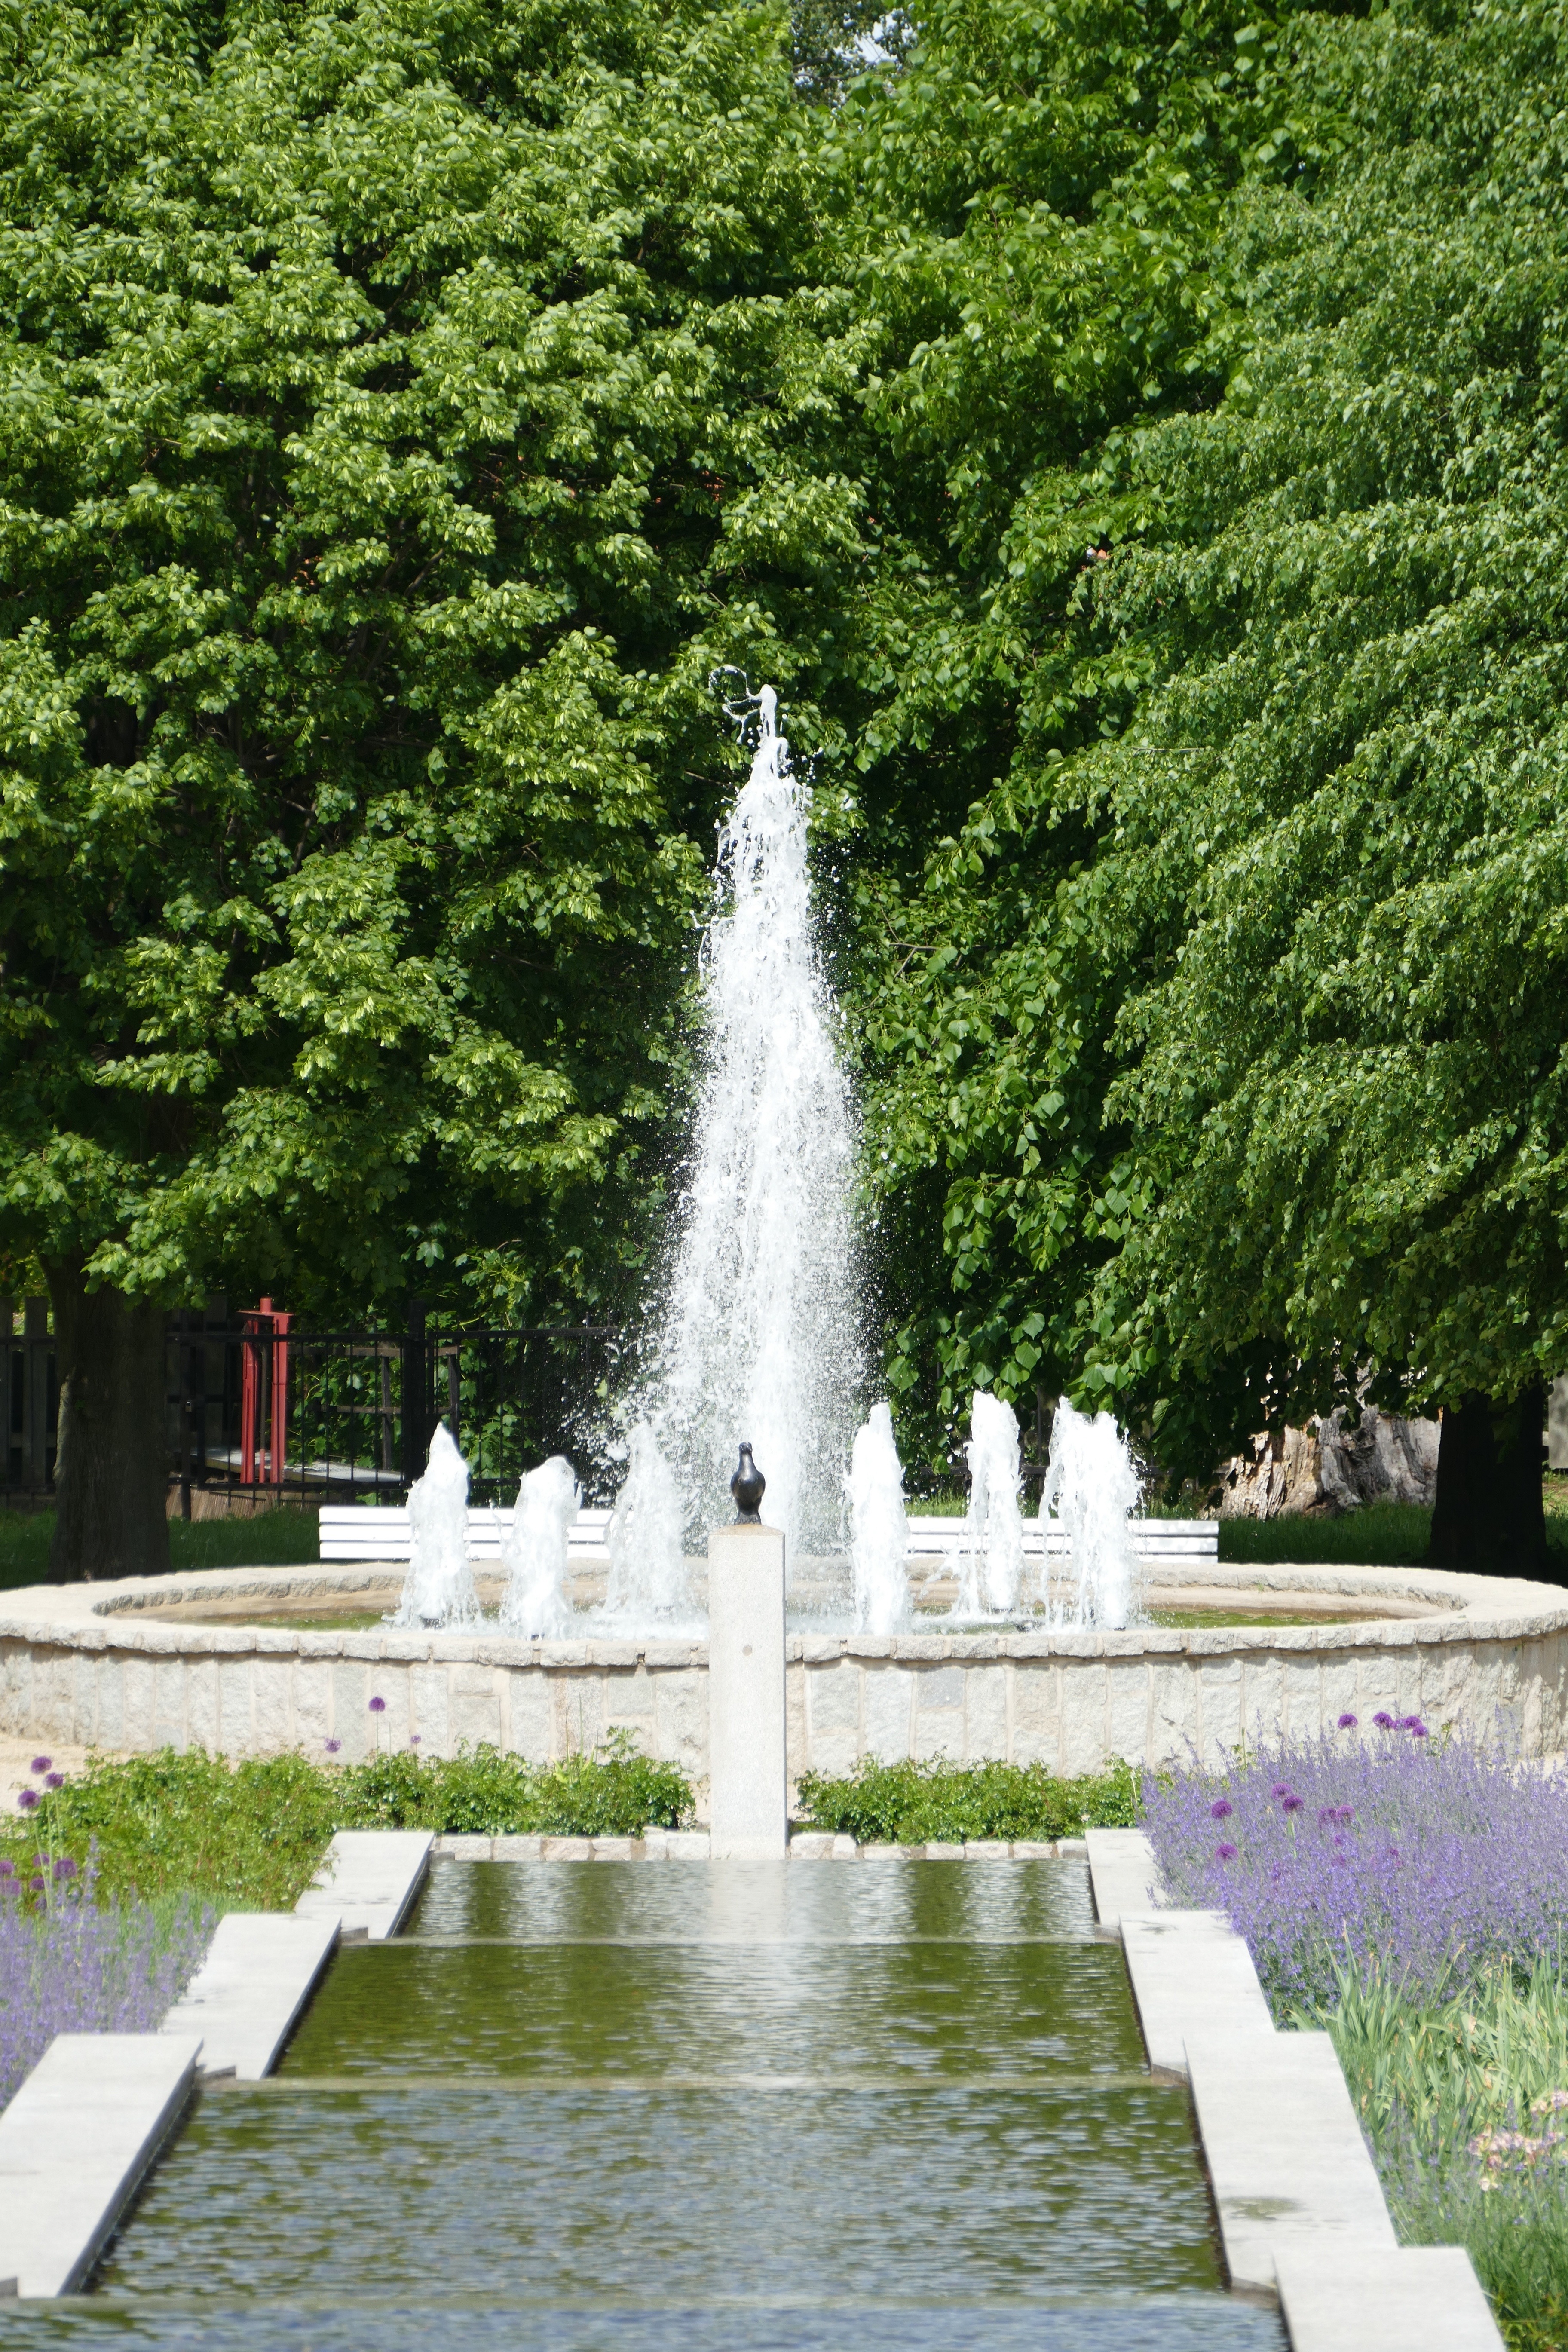
tree, liquid, plant, monument, flow, park, botany, blue, garden, tourism, water fountain, places of interest, memorial, fountain, bach, water feature, city park, inject, water basin, reflecting pool